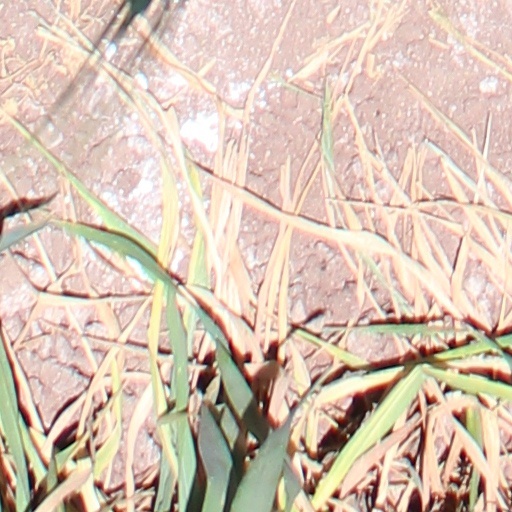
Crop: wheat